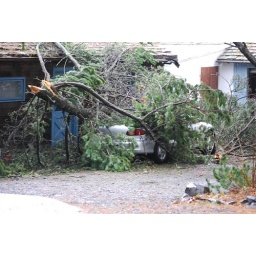
car crushed by tree in seaside